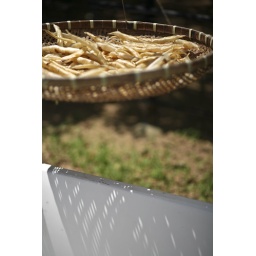
I think this is fish intestine jerky drying in a more sanitary wicker basket ;)